Simo Rundgren

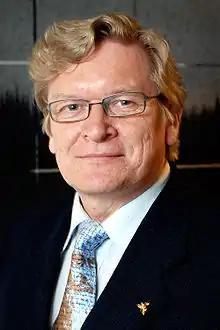

Simo Arttur Rundgren (born 28 June 1953 in Kolari, Finland) is a Finnish politician. He was elected to the Finnish Parliament from Lapland (electoral district) in 2003 and again in 2011. He has a master's degree in Theology and he has worked as a pastor/vicar from 1982 to 1993 and again from 1997 to 2003. Rundgren worked as an Executive Director of Finnish Centre Youth from 1974 to 1976.